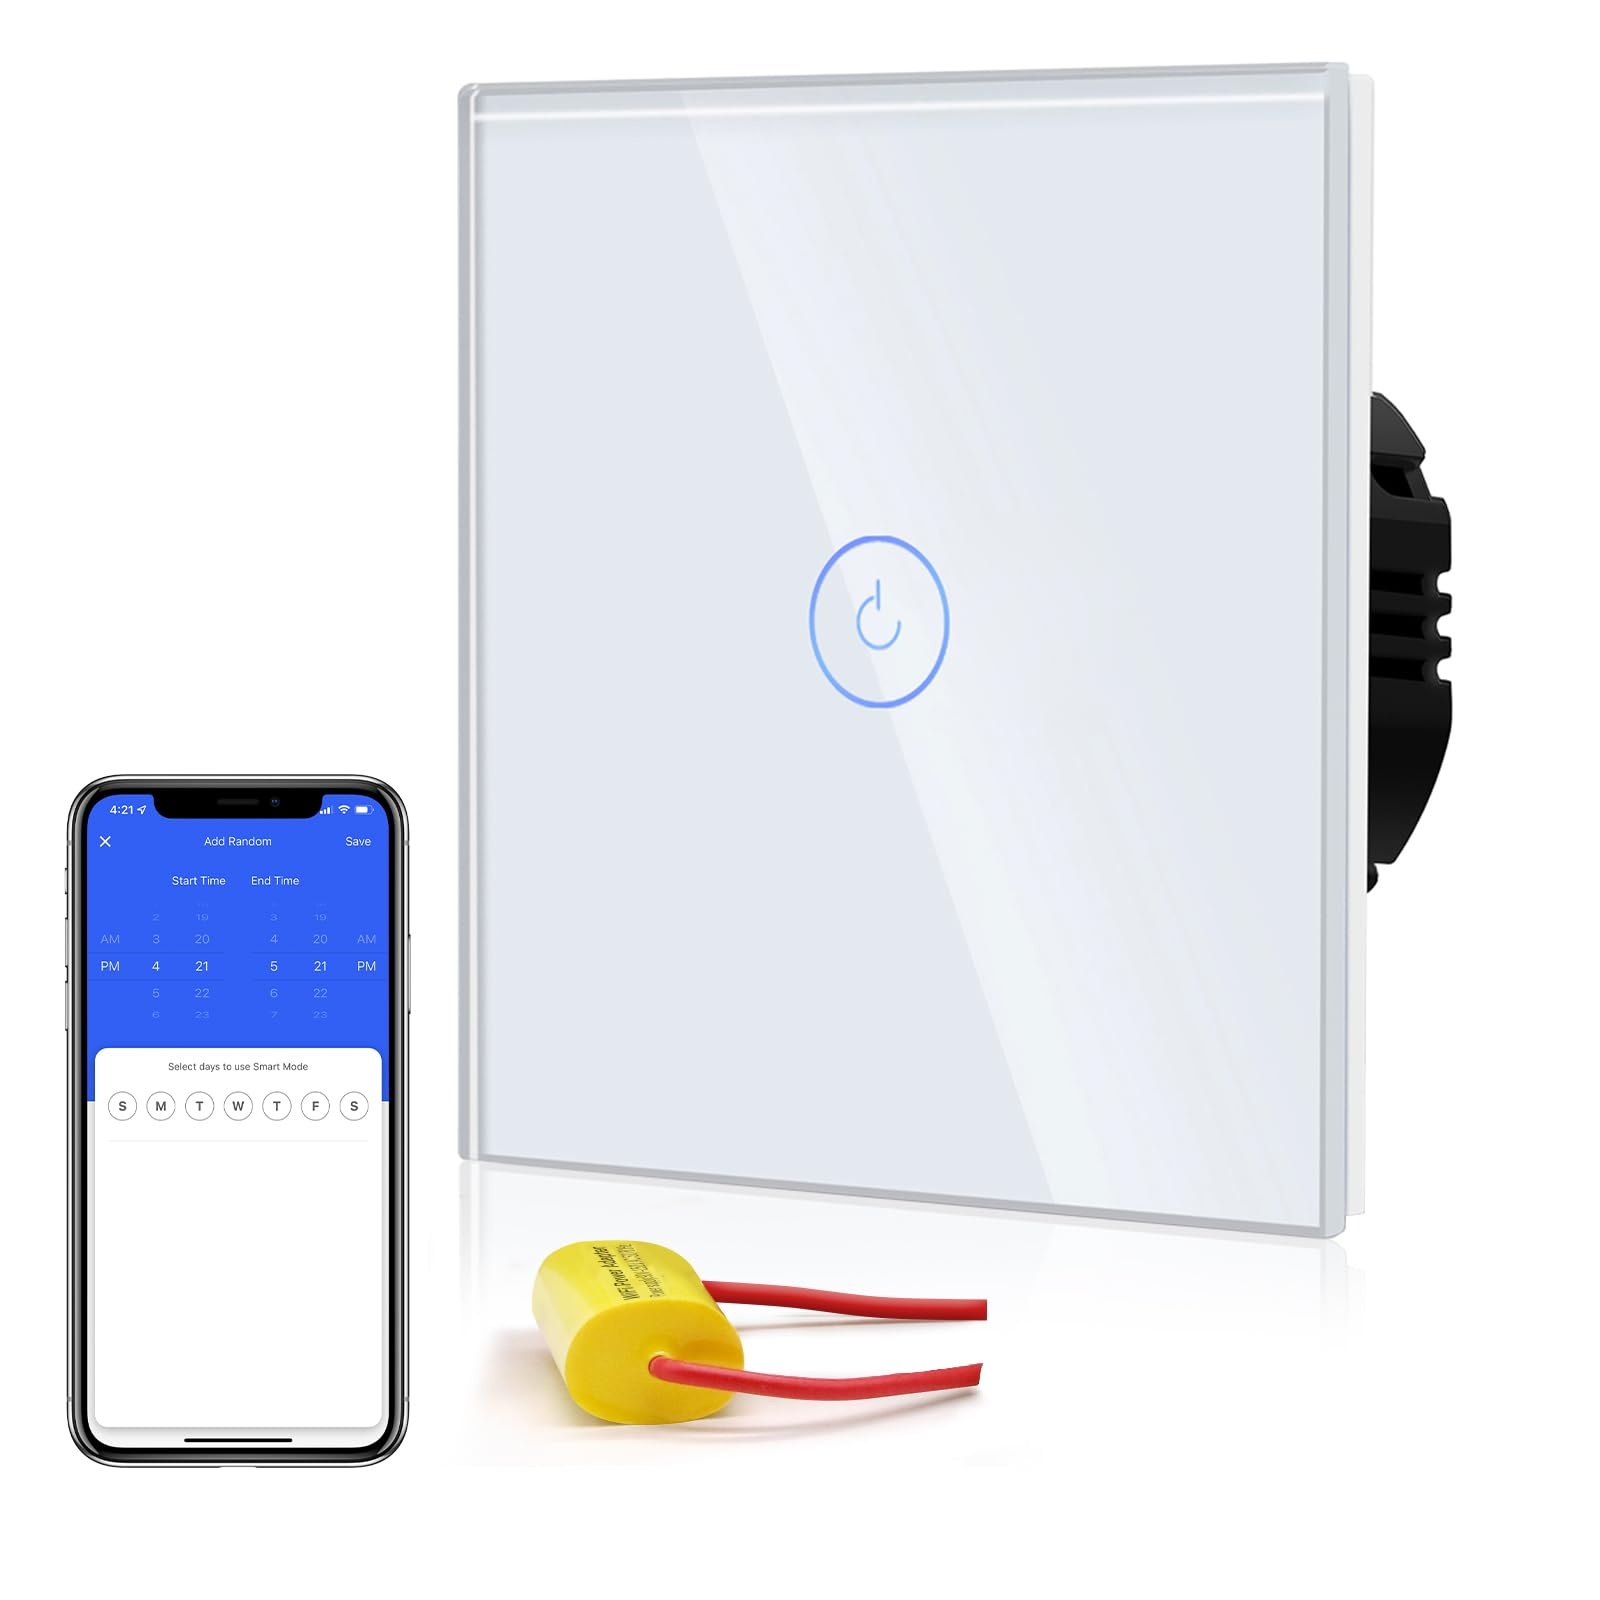
1 x RAW Customer Returns BSEED Smart 2.4G WiFi Touch Sensor Switch Neutral Wire NOT Needed Smart Life Tuya Google Alexa Compatible Glass Panel Wall Light Switches 1 Gang 1 Way White - RRP £18.9
Download Manifest: HERE Title Qty Unit Price Total Price ASIN EAN BSEED Smart 2.4G WiFi Touch Sensor Switch Neutral Wire NOT Needed Smart Life Tuya Google Alexa Compatible Glass Panel Wall Light Switches 1 Gang 1 Way White 1 £18.9 £18.9 B09B9NRM1W N/A
Brand: Jobalots
Category: Hardware > Power & Electrical Supplies > Electrical Switches > Light Switches > Single-Pole Switches